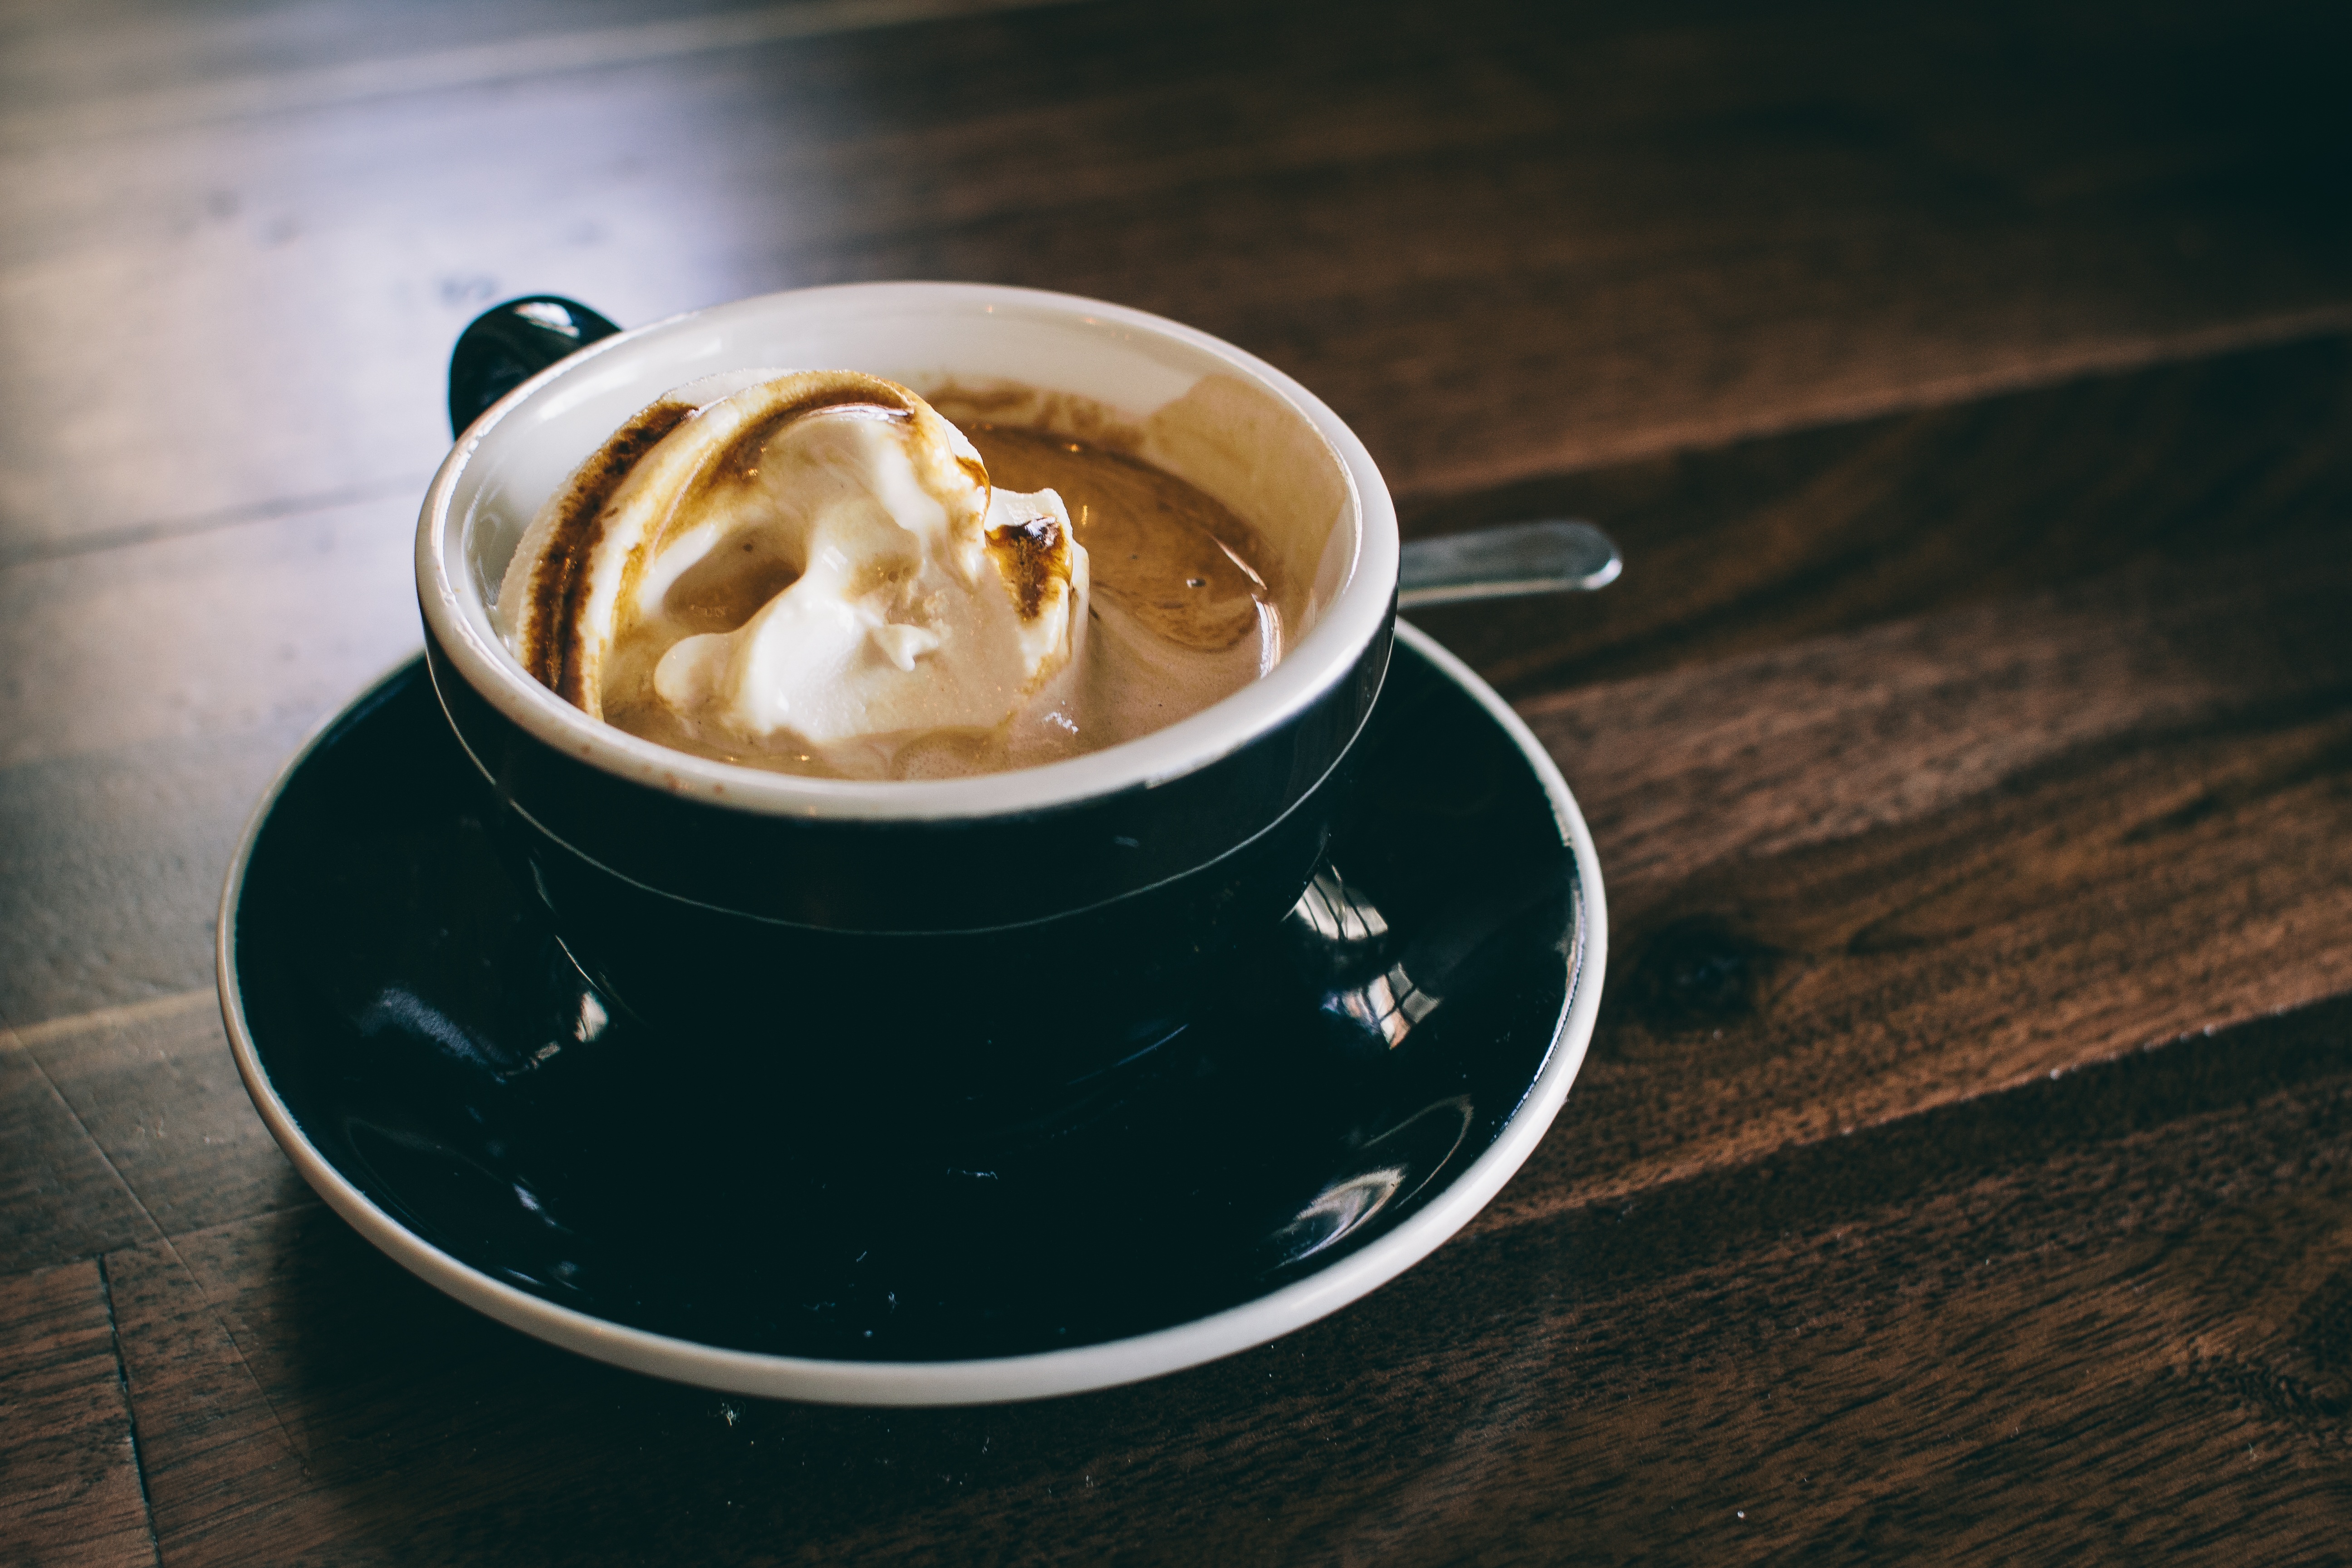
computer, work, table, tree, nature, cafe, coffee shop, coffee, structure, board, wood, white, vintage, grain, retro, tea, morning, plank, floor, view, restaurant, old, wall, dark, aroma, bean, cup, latte, cappuccino, construction, pattern, dish, food, color, macro, saucer, natural, space, office, brown, beverage, drink, grunge, rough, business, black, furniture, breakfast, espresso, mug, coffee cup, cream, material, surface, caffeine, design, hardwood, carpentry, hot, wooden, oak, timber, backdrop, branding, panel, workplace, taste, copy, mocha, flavor, mockup, mock up, copyspace, caff macchiato, affogato, cafe au lait